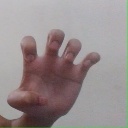
अक्षर: झ